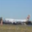
Label: airplane